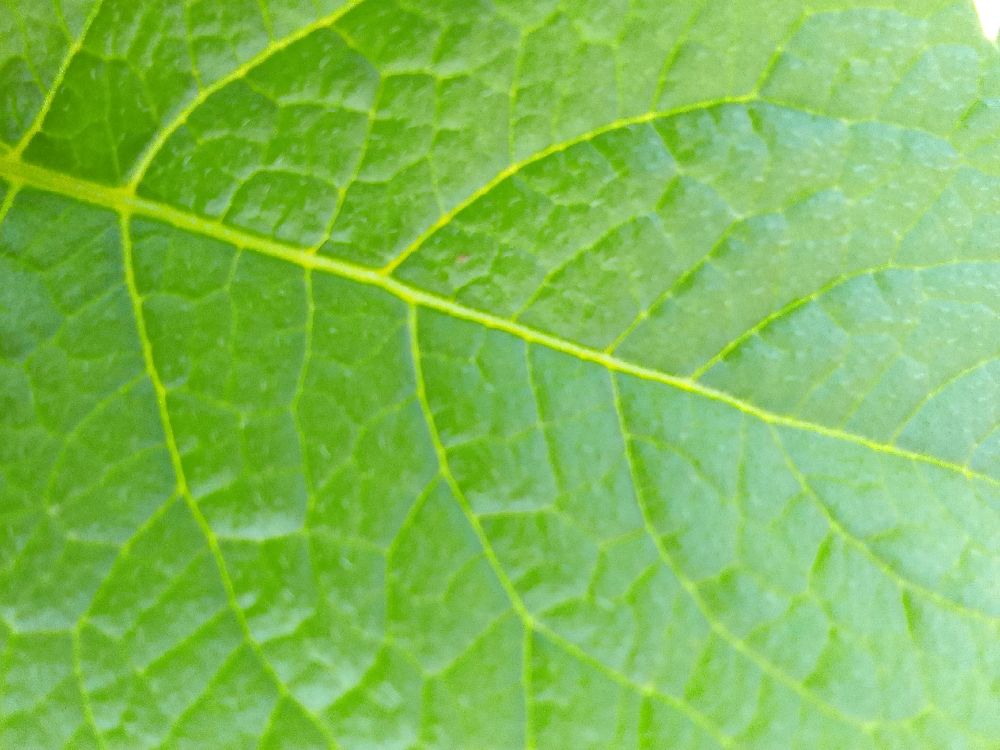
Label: Healthy